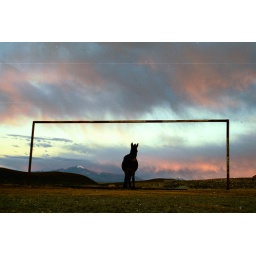
taken up a mountain in Bolivia. This donkey was helpfully standing in goal during a typically spectacular sunset....